Ellar Coltrane

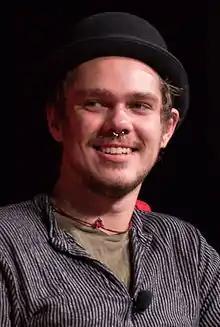
Coltrane in April 2015

Ellar Coltrane Kinney Salmon (born August 27, 1994) is an American actor. They are best known for their role as Mason Evans Jr. in Richard Linklater's film "Boyhood", for which they won the Critics' Choice Movie Award for Best Young Performer.